The Establishment (Pakistan)

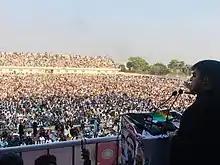
Anti-establishment powershow in Bannu attended by thousands of people.

In Pakistan, many voices have been taken and there have been several protests against the Establishment but these are not shown by Pakistani media channels since they are not allowed by the Establishment. In Pakistan, especially in Balochistan and Khyber Pakhtunkhwa, there is a famous slogan ""ye jo dehshatgardi hai, iske peeche wardi hai"," “ (Those in uniform are behind terrorism). Due to the popularity of the slogan, Pashtun Tahafuz Movement (PTM) adopted it.